The Empire Hotel (New York City)

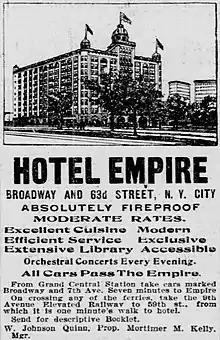
March 1902 advertisement for the first Hotel Empire that stood from 1889 to 1922

The site housed a seven-story structure, built in 1889, which Herbert DuPuy purchased in 1908. In 1922, he demolished the original building and built a 15-story structure that would become The Empire Hotel.